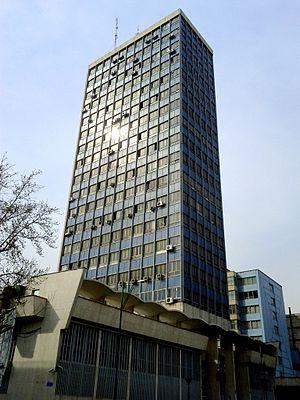
Téhéran [teeʁɑ̃], est la capitale et la plus grande ville d'Iran. Située dans le nord du pays, au pied des monts Elbourz, la ville donne son nom à la province dont elle est également la capitale. Téhéran a vu sa population multipliée par 40 depuis qu'elle est devenue la capitale à la suite du changement de dynastie de 1786. En 2015, la ville compte environ 9 000 000 habitants ; et l'agglomération plus de 15 000 000. La ville possède un métro et un dense réseau autoroutier.
La Bourse de Téhéran est la plus importante bourse de valeurs d'Iran. Elle a ouvert en avril 1968. En décembre 2008 y figuraient 400 sociétés avec une capitalisation d'environ 70 milliards d'euros.
L'économie iranienne combine de fortes participations de l'État dans le pétrole et les grandes entreprises, un système de planification quinquennale et une agriculture villageoise et des petits commerces. L'État complète son contrôle de l'économie par les subventions accordées sur les biens de première nécessité, l'essence et les services publics. La part de l'économie informelle est assez importante.